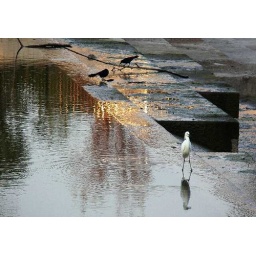
black and white in color